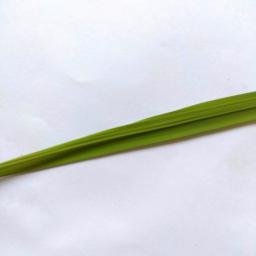
Label: Rice___Healthy